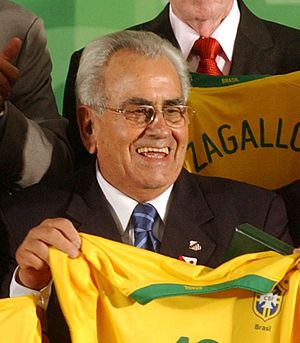
Zito
José Ely de Miranda eller bare Zito er en tidligere brasiliansk fodboldspiller, der som defensiv midtbane på Brasiliens landshold vandt guld ved både VM i 1958 i Sverige og VM i 1962 i Chile. Han spillede i alt 46 landskampe og scorede tre mål for brasilianerne. Den ene scoring faldt i VM-finalen i 1962. Han deltog også ved VM i 1966.